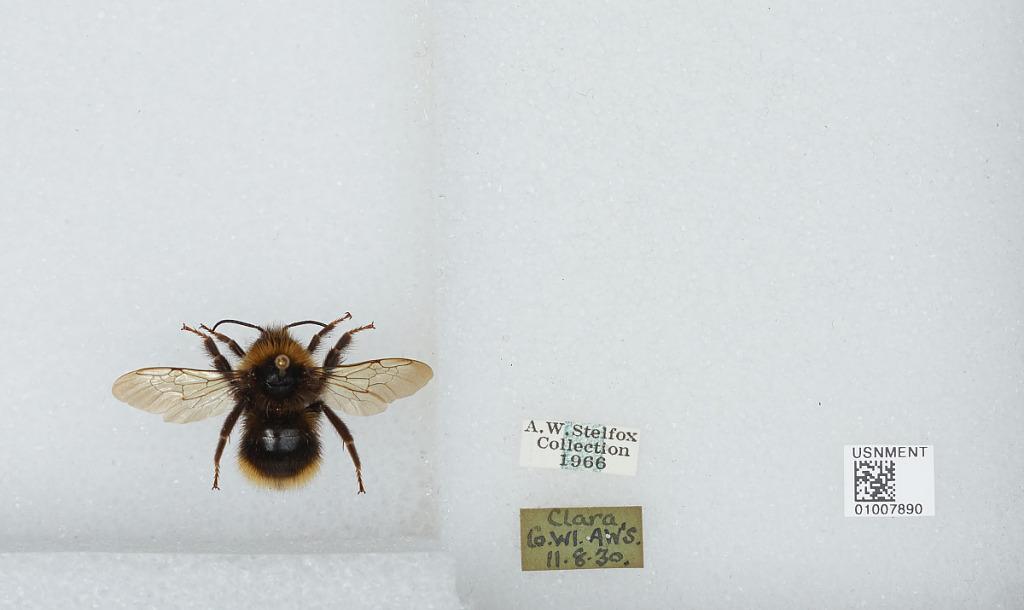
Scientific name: Bombus (Psithyrus) bohemicus Seidl
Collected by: A. Stelfox
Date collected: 1930-8-11
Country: Ireland
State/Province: Wicklow
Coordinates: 53, -6.42